Mario Van Peebles

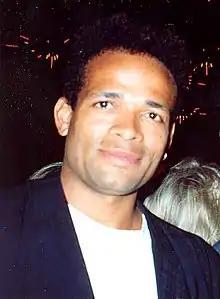
Van Peebles in 1991

At the beginning of the 1990s he performed in the TV film "Blue Bayou" and one episode of "In Living Color".